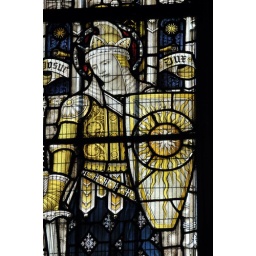
The Holy Trinity church stained glass window, Stratford upon Avon.